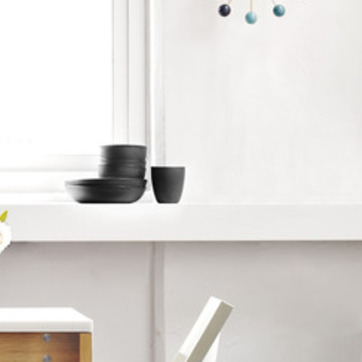
Material: ceramic